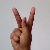
The image shows a hand gesture representing the letter 'K' in Indian Sign Language.